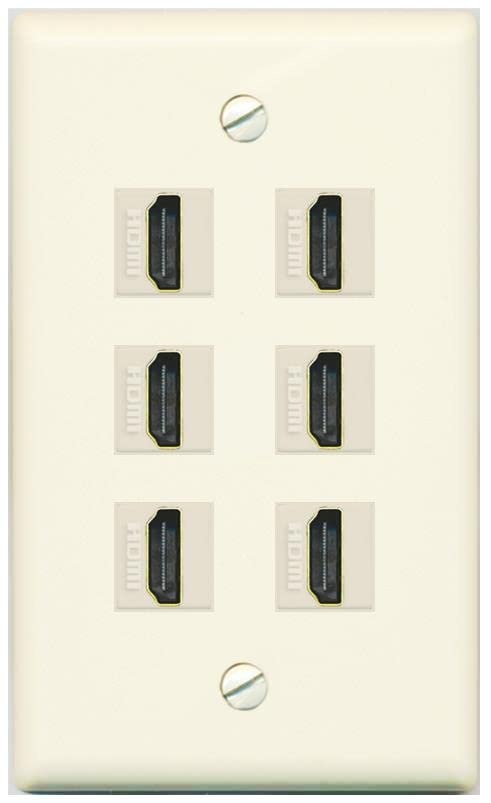
RiteAV HDMI Wall Plate 6 Port - Flat [Light-Almond]
Brand: RiteAV
Female to Female Jacks
Category: Electronics > Electronics Accessories > Audio & Video Splitters & Switches